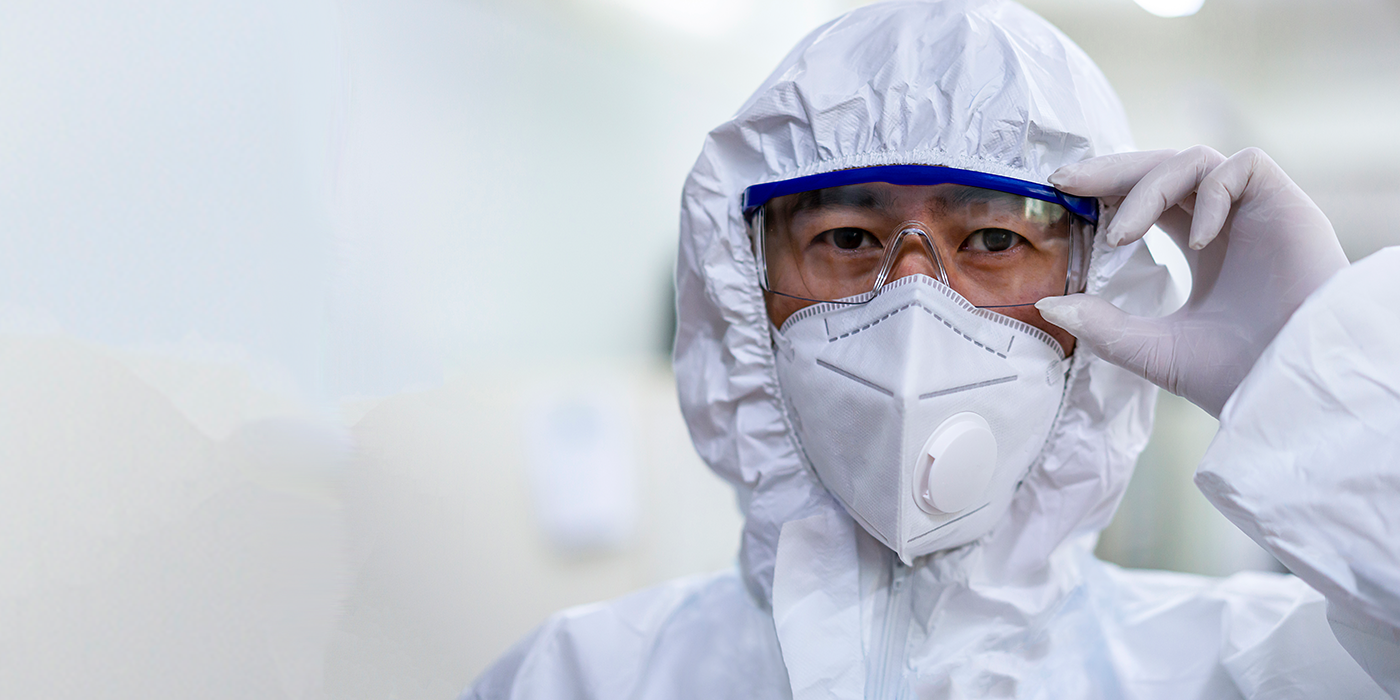
Objects detected:
Goggles
Mask
Gloves
Coverall